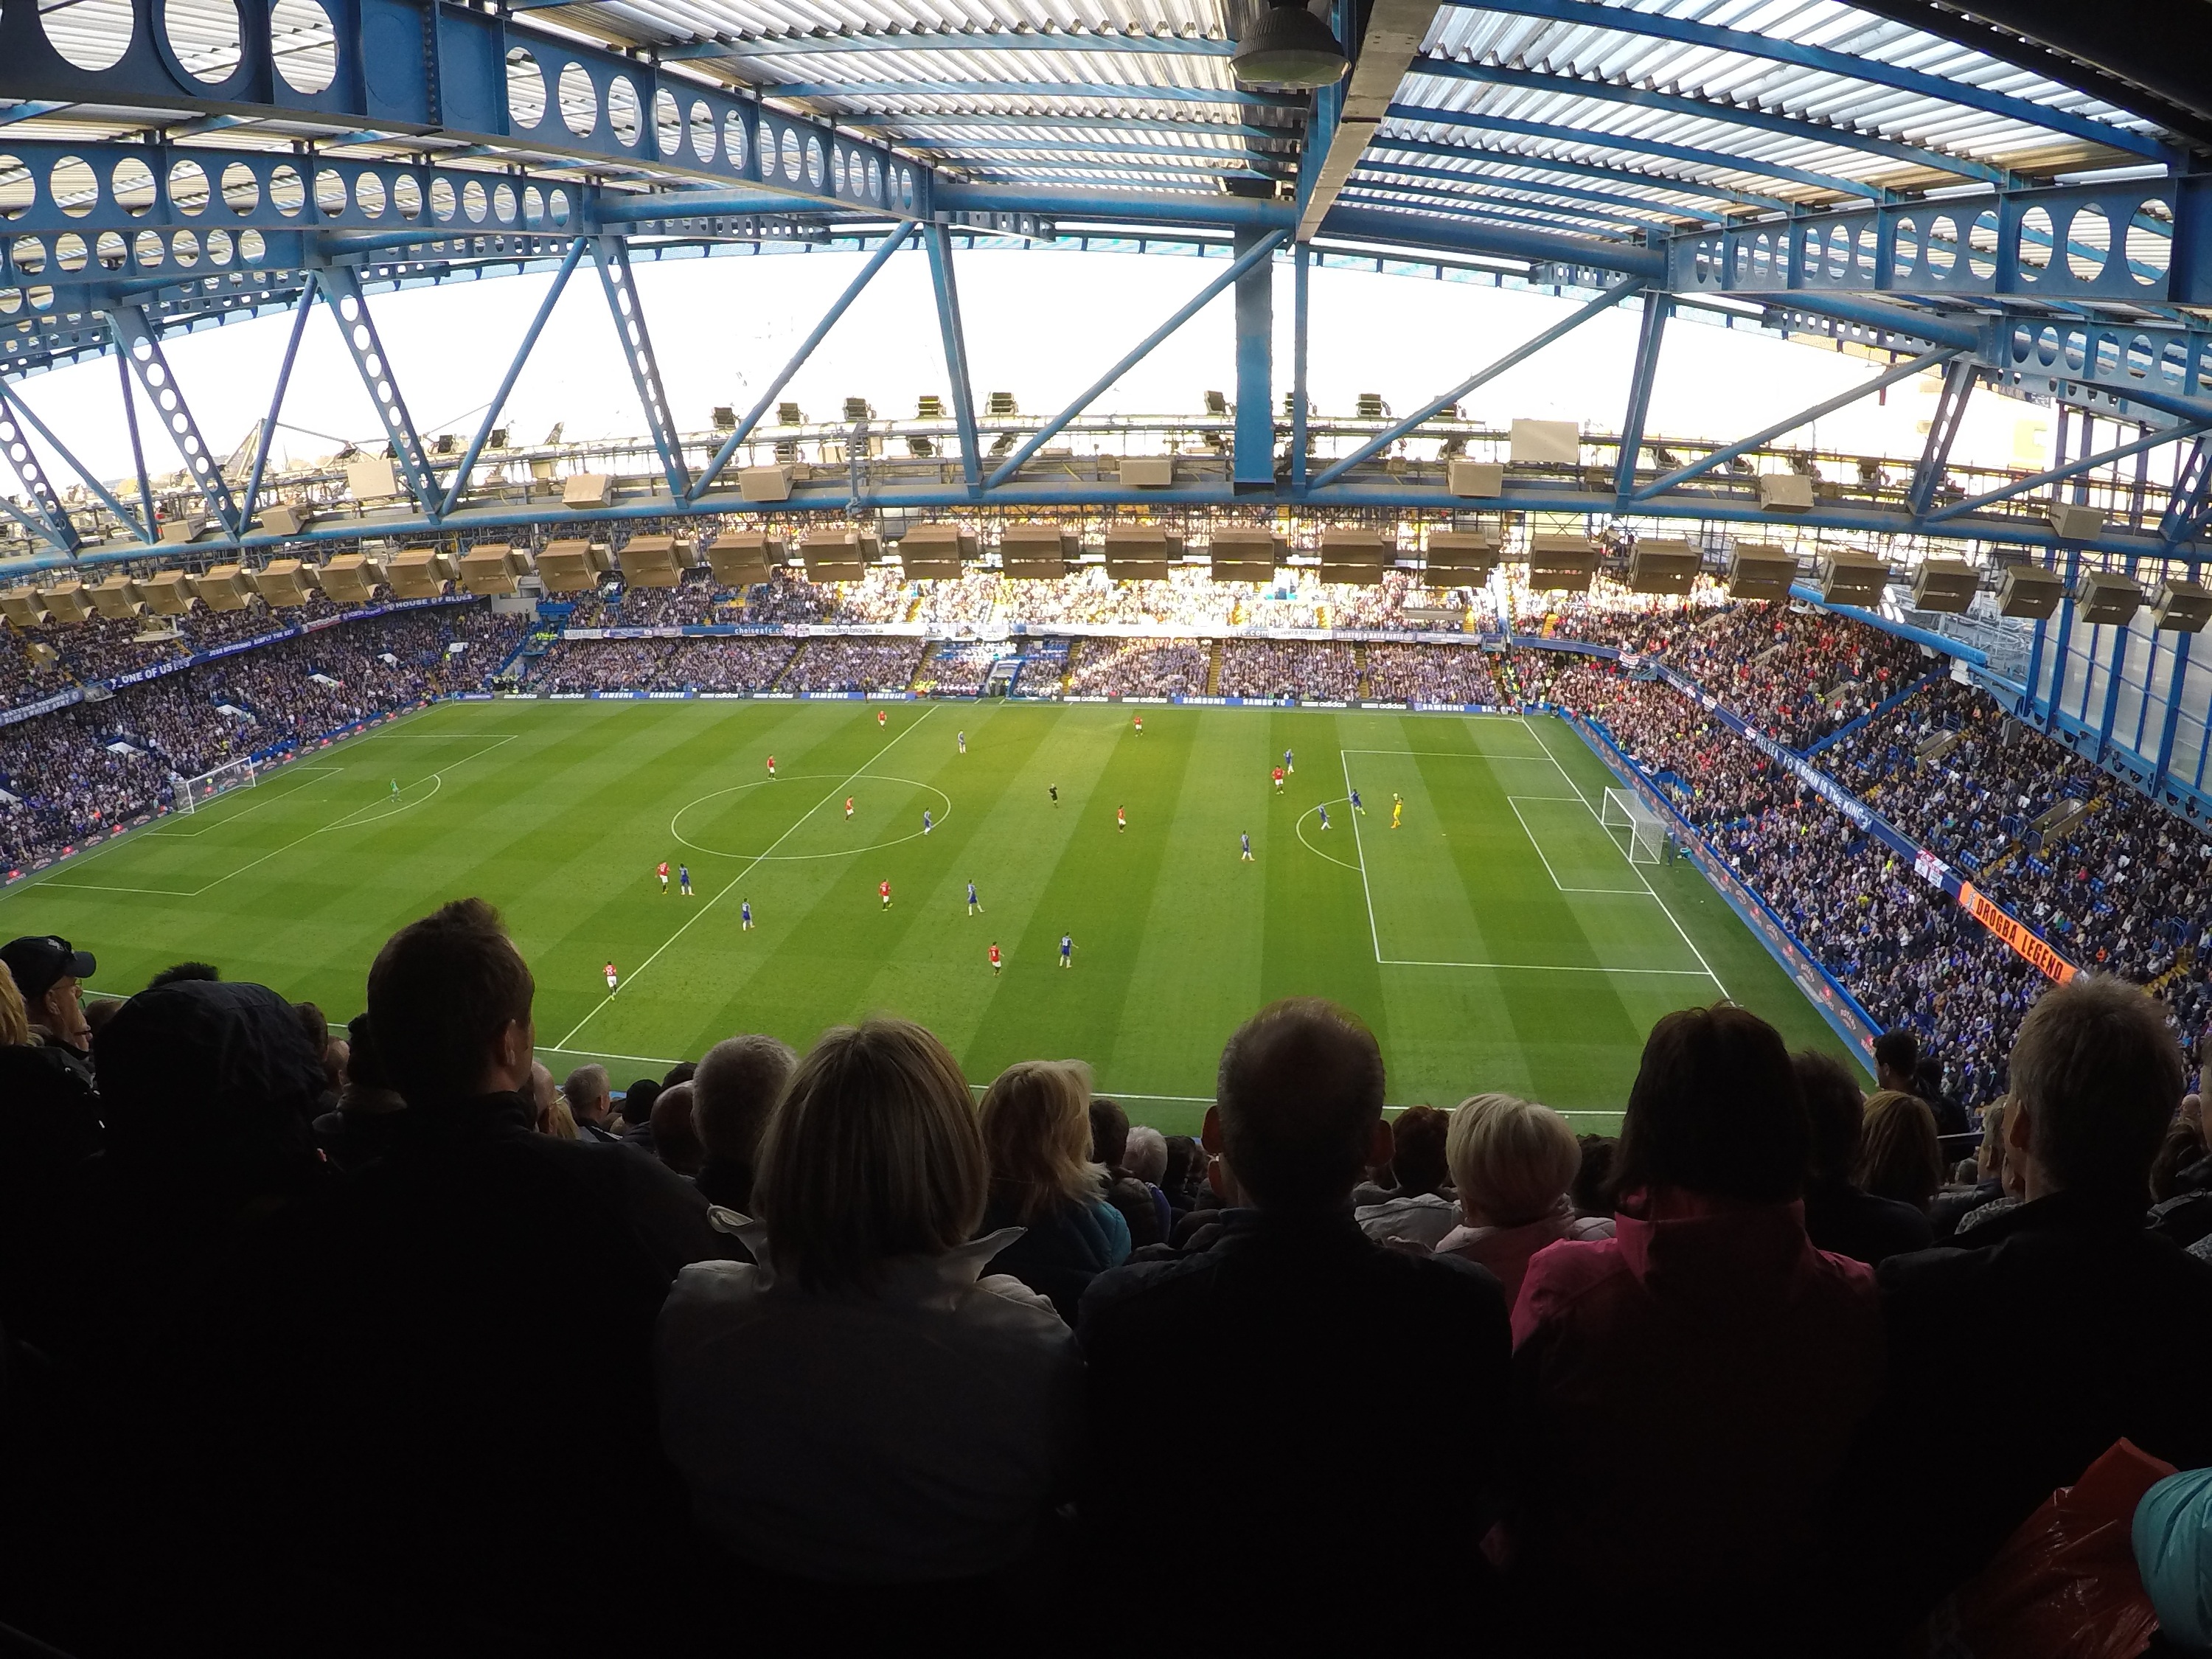
structure, stadium, baseball field, manchester, arena, football field, baseball park, etihad stadium, geographical feature, sport venue, soccer specific stadium, music venue